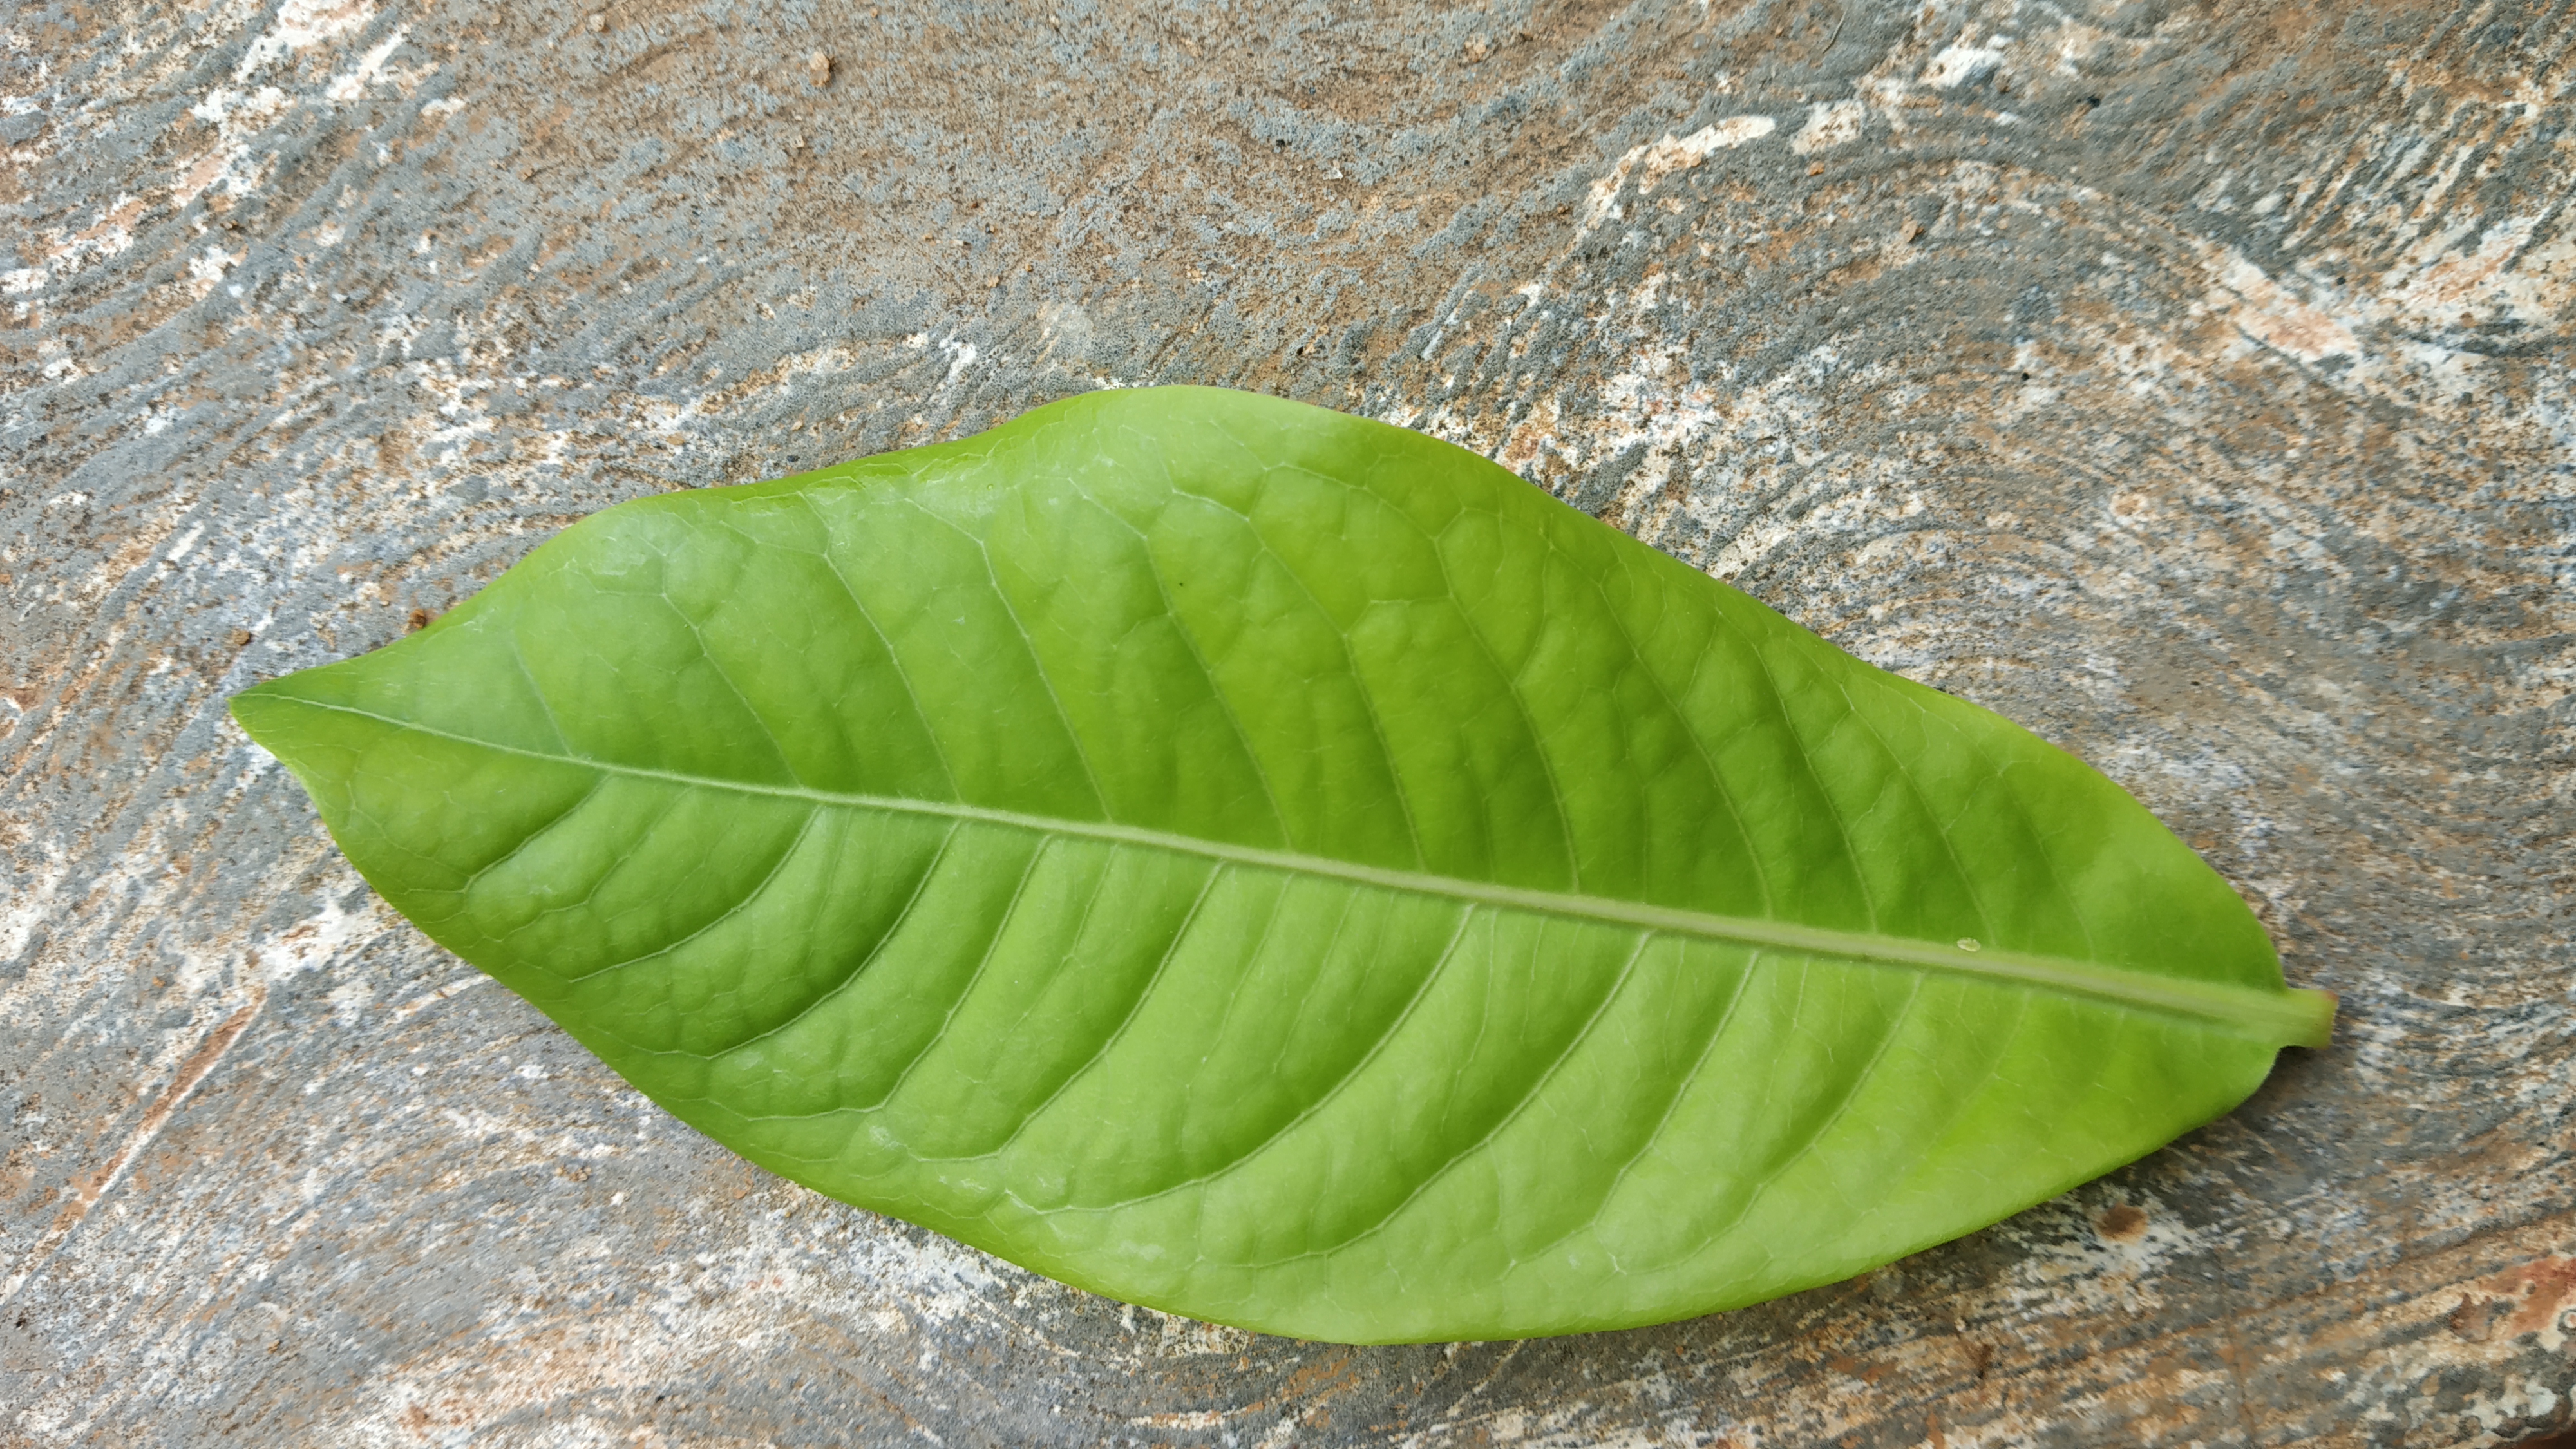
Plant: kepala